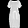
Label: Dress